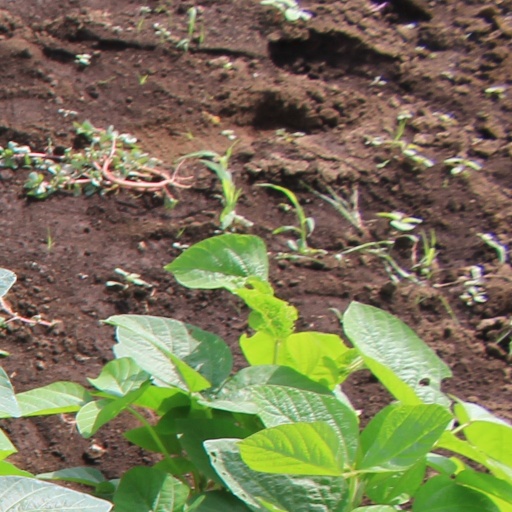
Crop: soybean